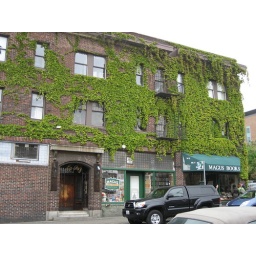
building near campus with great ivy, and a great door with &amp;quot;La Paz&amp;quot; over it